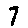
Label: 7